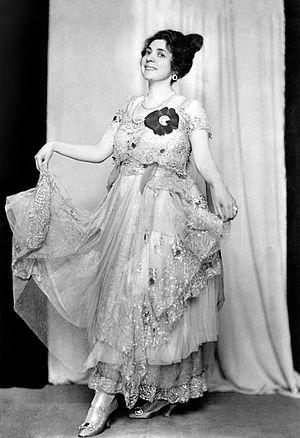
Fritzi Massary fut une chanteuse et une actrice autrichienne.